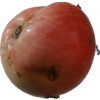
Label: Apple 10